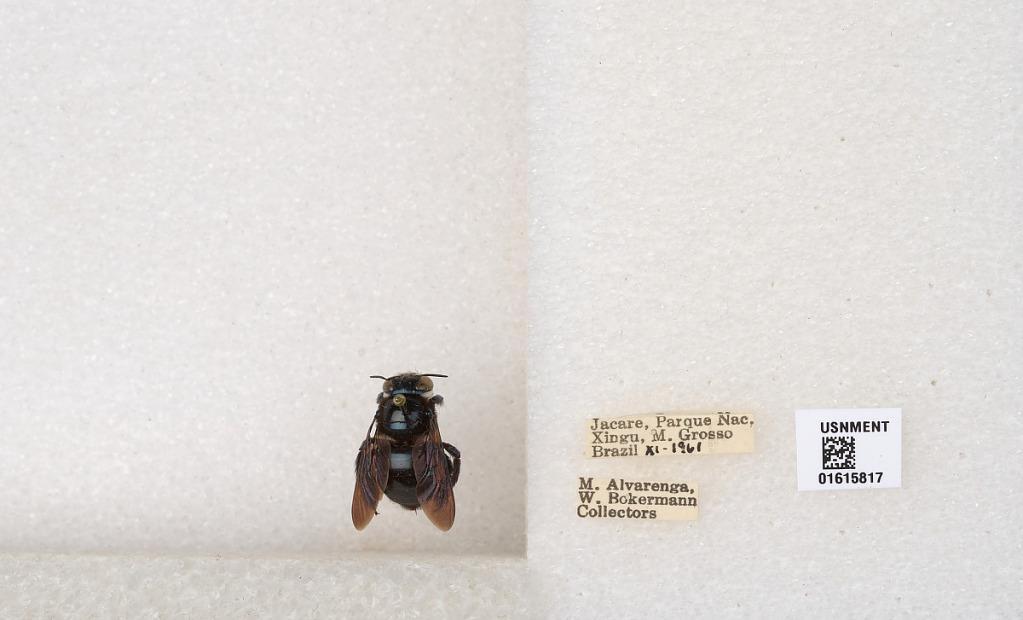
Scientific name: Xylocopa (Schonnherria) muscaria (Fabricius)
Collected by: M. Alvarenga & W. Bokermann
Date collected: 1961-11-1
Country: Brazil
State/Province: Mato Grosso
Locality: Jacare, Parque Nac. Xingu